Thrichittatt Maha Vishnu Temple

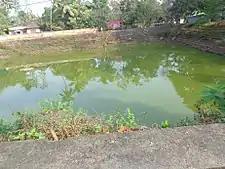

The temple is open from 5.30 am to 10.30 am and 5-30 pm to 7-30 pm (Thursday 5-30am to 11am and 5-30pm to 7-30pm)on all days leaving festivel days. The major festivals celebrated in the temple are Vaikuntha Ekadashi and Temple festival is at Atham to Thiruvonam (10days)in meenam Month of ME.and Sreekrishna jayanthi as janmastami (Astami -Rohini) . From 1957, the festival of Gosala Krishna Temple at Thiruvanvandoor commences from Thrichittatt Maha Vishnu temple when 25 caparisoned elephants are paraded to the Thiruvanvandoor.